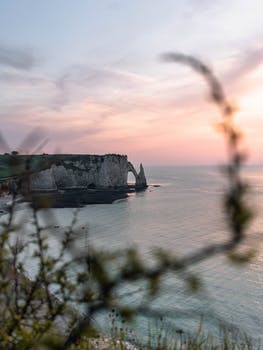
Label: No Watermark